Belgium in World War II

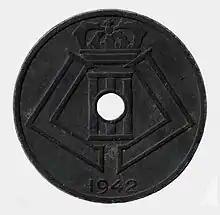
A Belgian coin with the monogram of Leopold III, minted during the occupation.

As Belgium had suffered so much damage in World War I, there was little appetite within the country to involve itself in any potential European conflict. In October 1936, King Leopold III announced that Belgium would remain neutral in the event of another war in Europe as part of what he termed an Independent Policy ("Politique d'Indépendance"). To this end, the Belgian government tried to steer a path away from alliances: leaving the Locarno Treaty, repudiating a defence pact with France signed in 1920 and receiving a guarantee of neutrality from Nazi Germany in 1937.